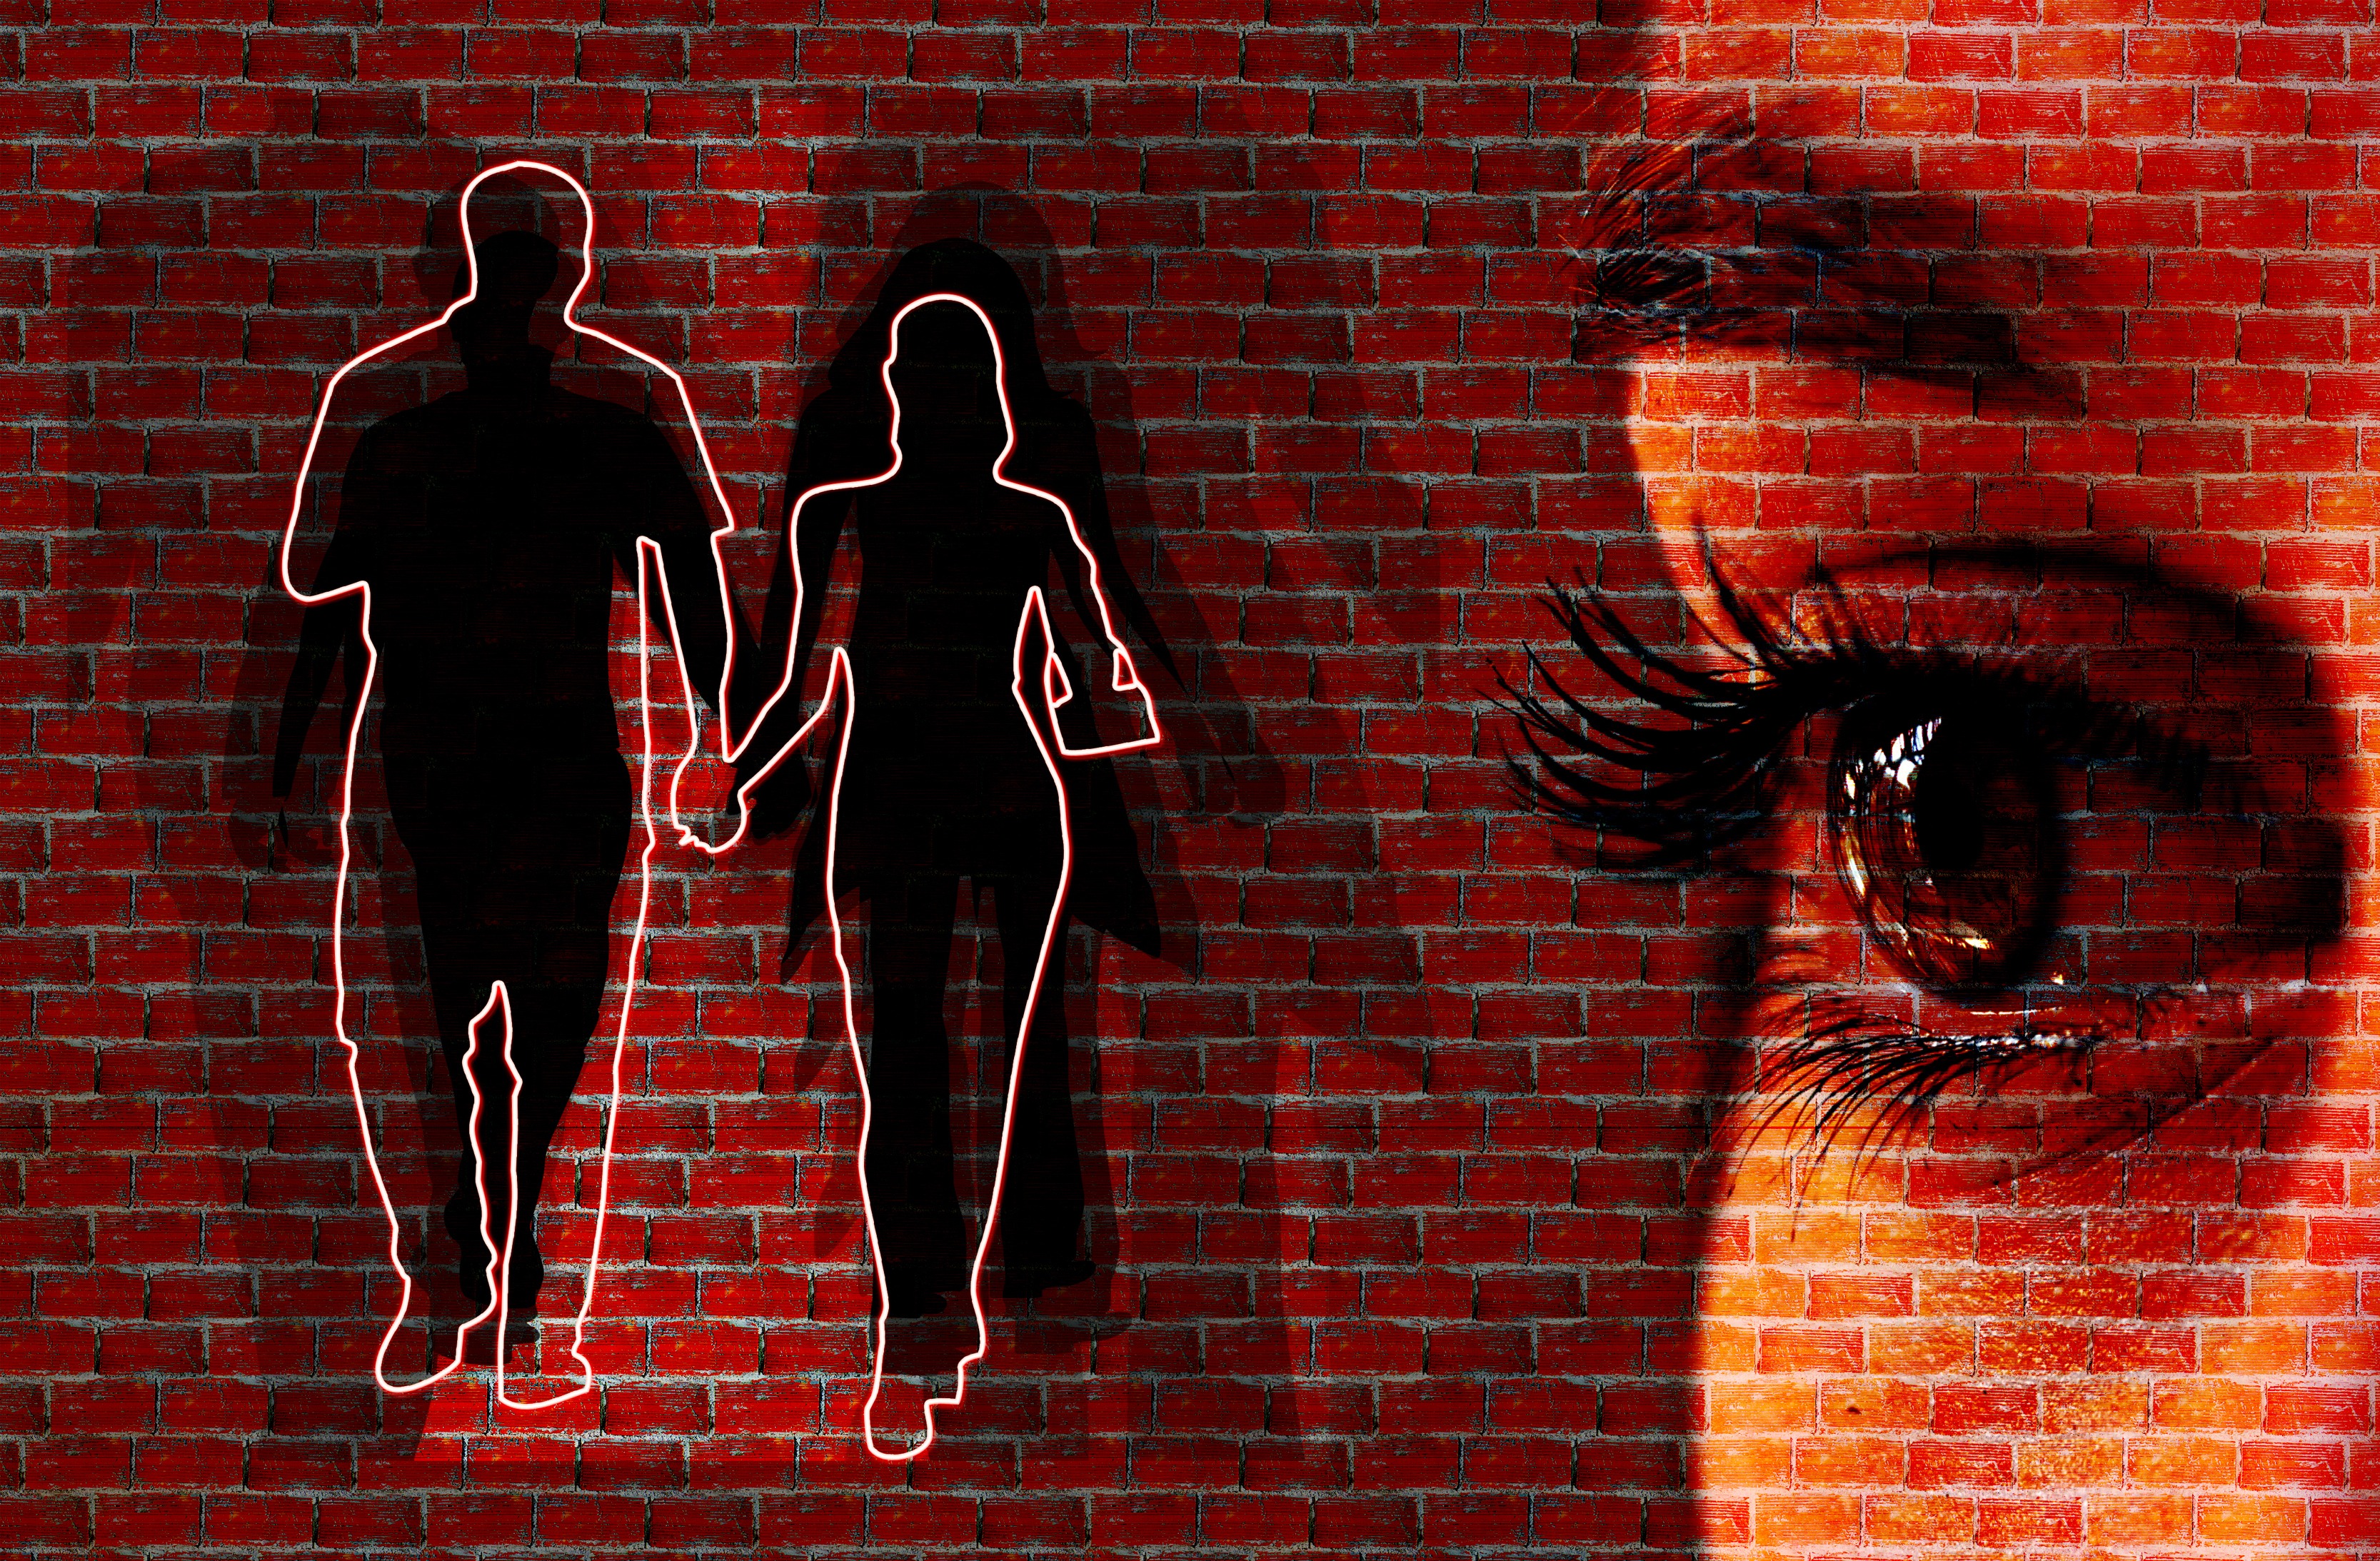
watch, woman, view, wall, direction, red, color, together, face, eyes, art, friends, illustration, relationship, pair, monitoring, hand in hand, go, modern art, jealousy, album cover